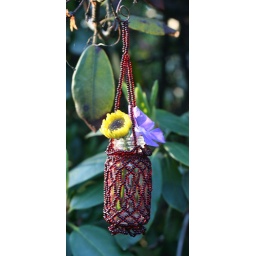
Red beads over a small glass bottle